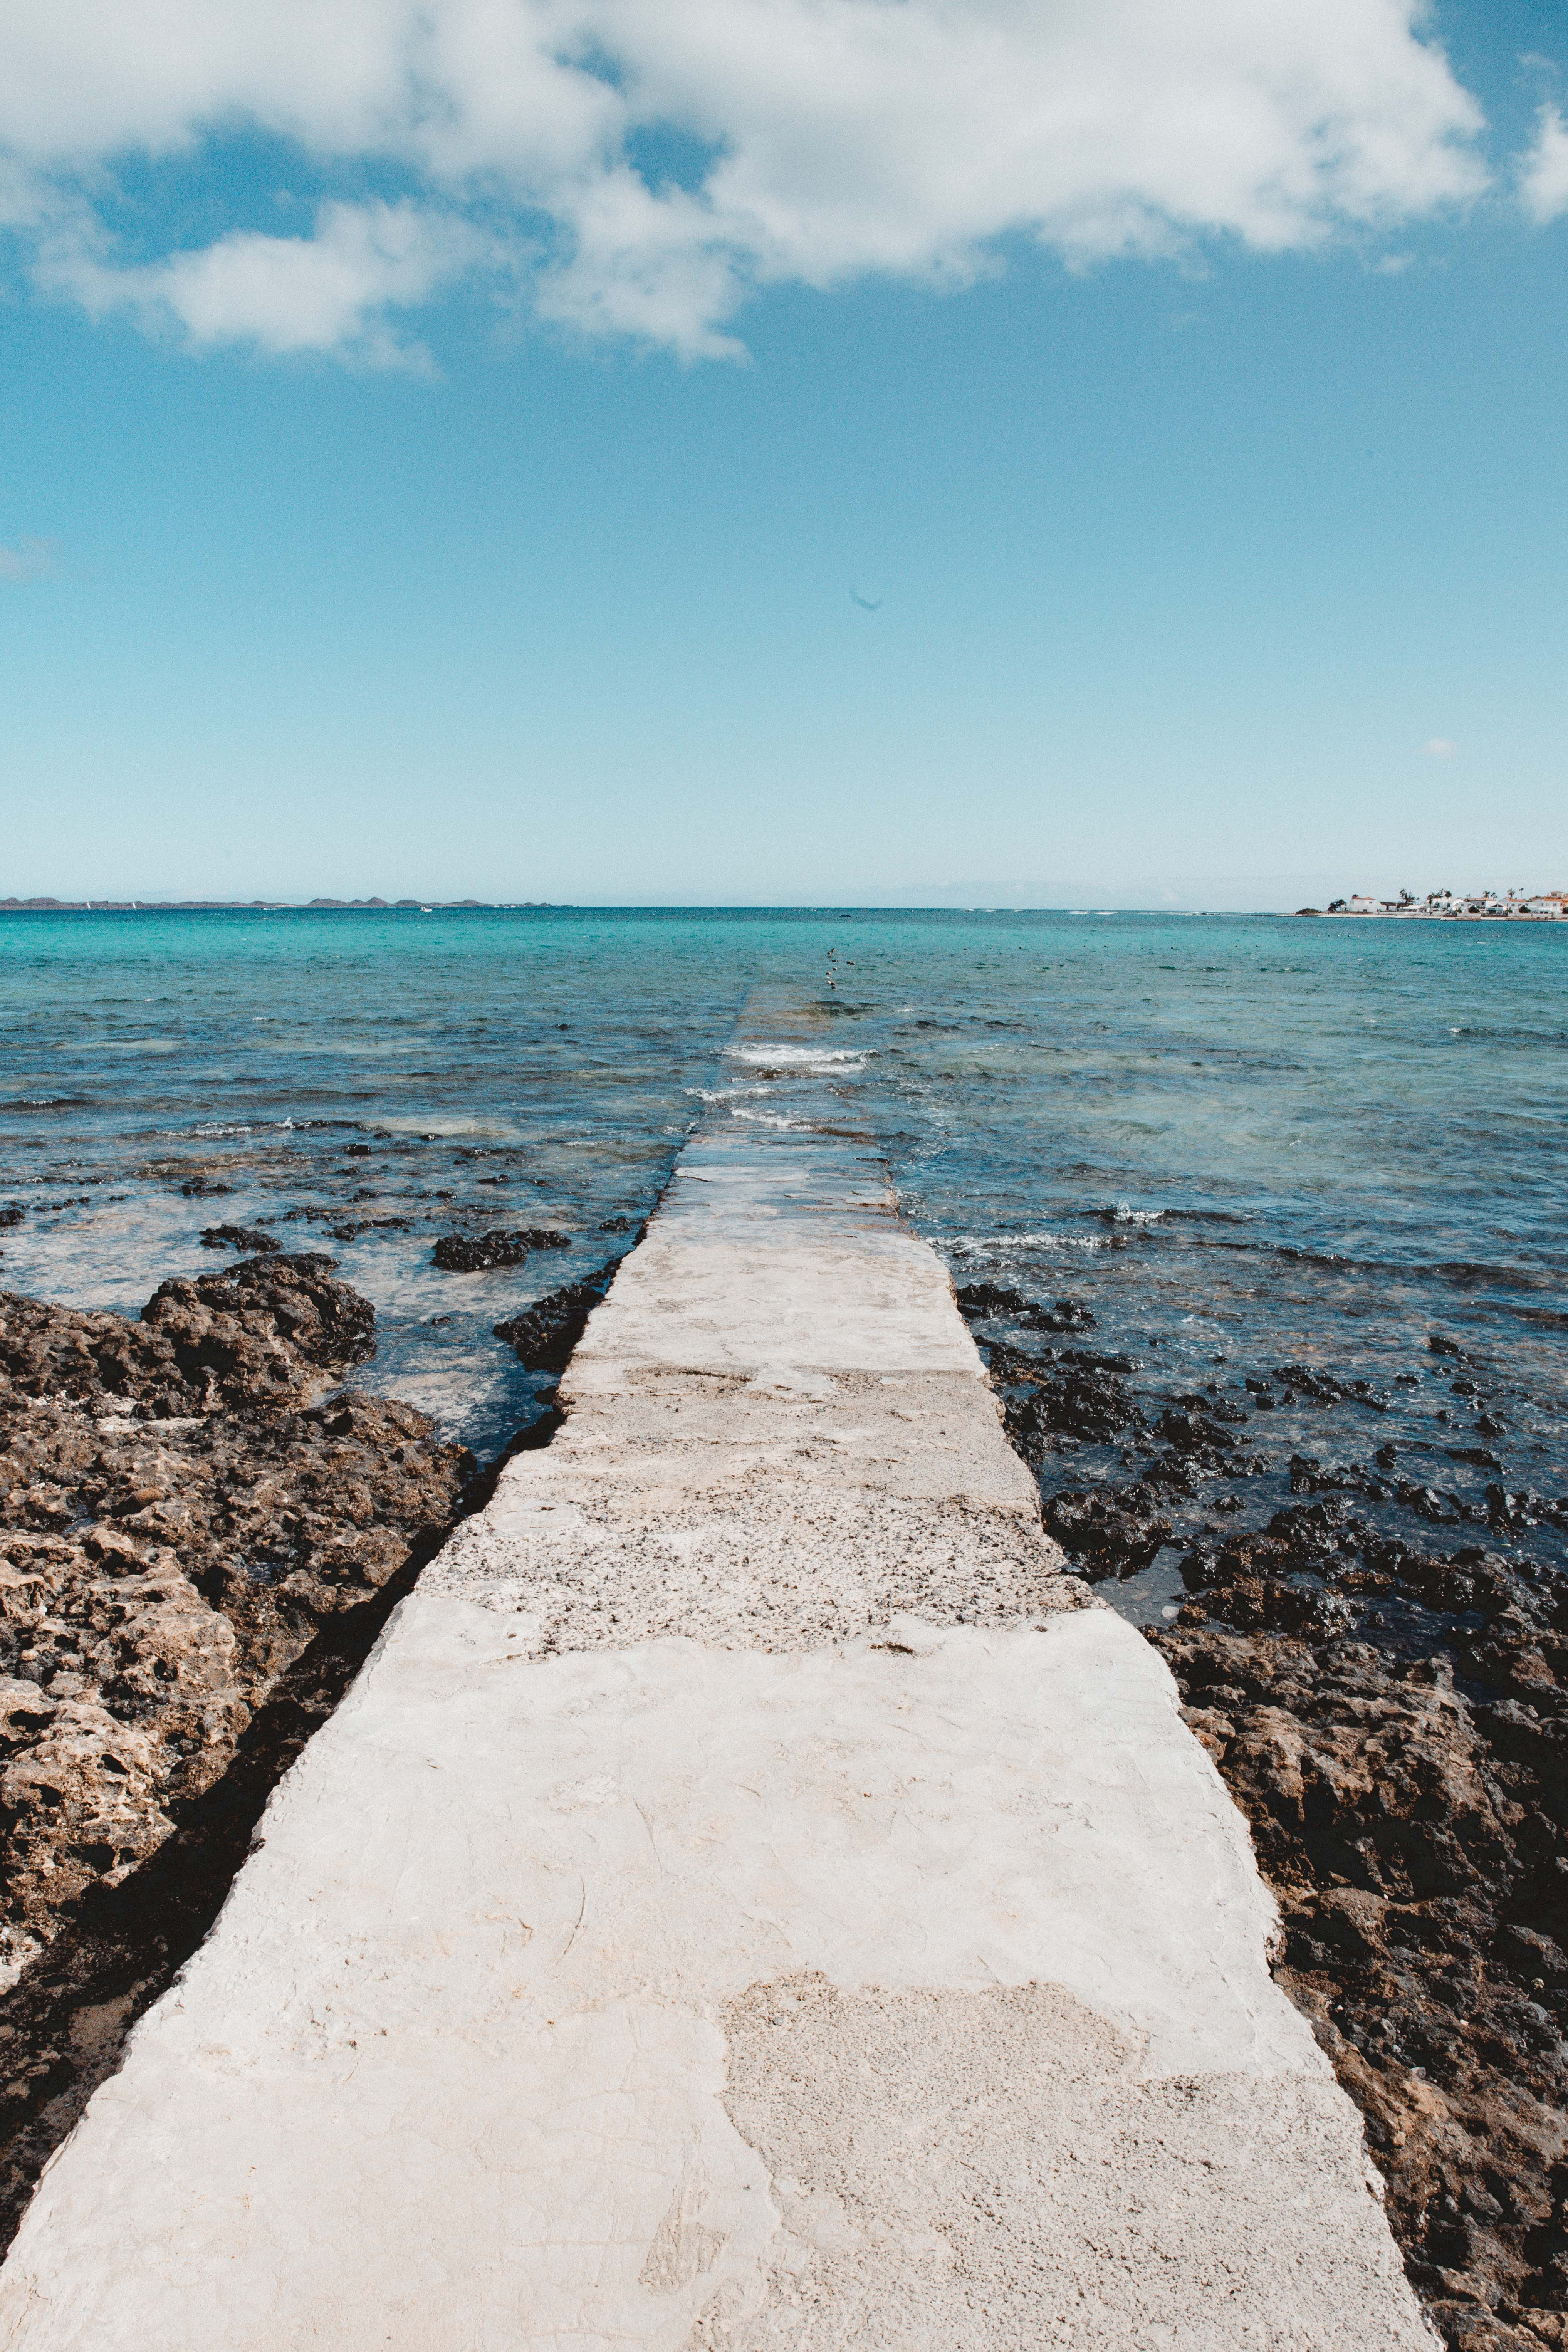
natural, cloud, sky, water, water resources, wood, horizon, cumulus, landscape, calm, wind wave, road, rectangle, lake, rock, ocean, sand, reservoir, tropics, city, coast, beach, wave, reflection, walkway, natural landscape, sound, headland, tourism, inlet, ancient history, tide, winter, breakwater, vacation